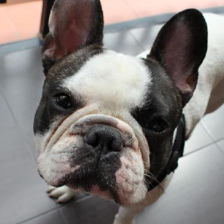
Label: animals